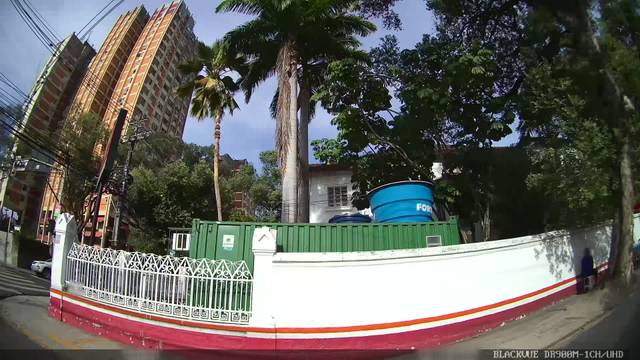
Region: Brazil
Coordinates: -8.059, -34.894